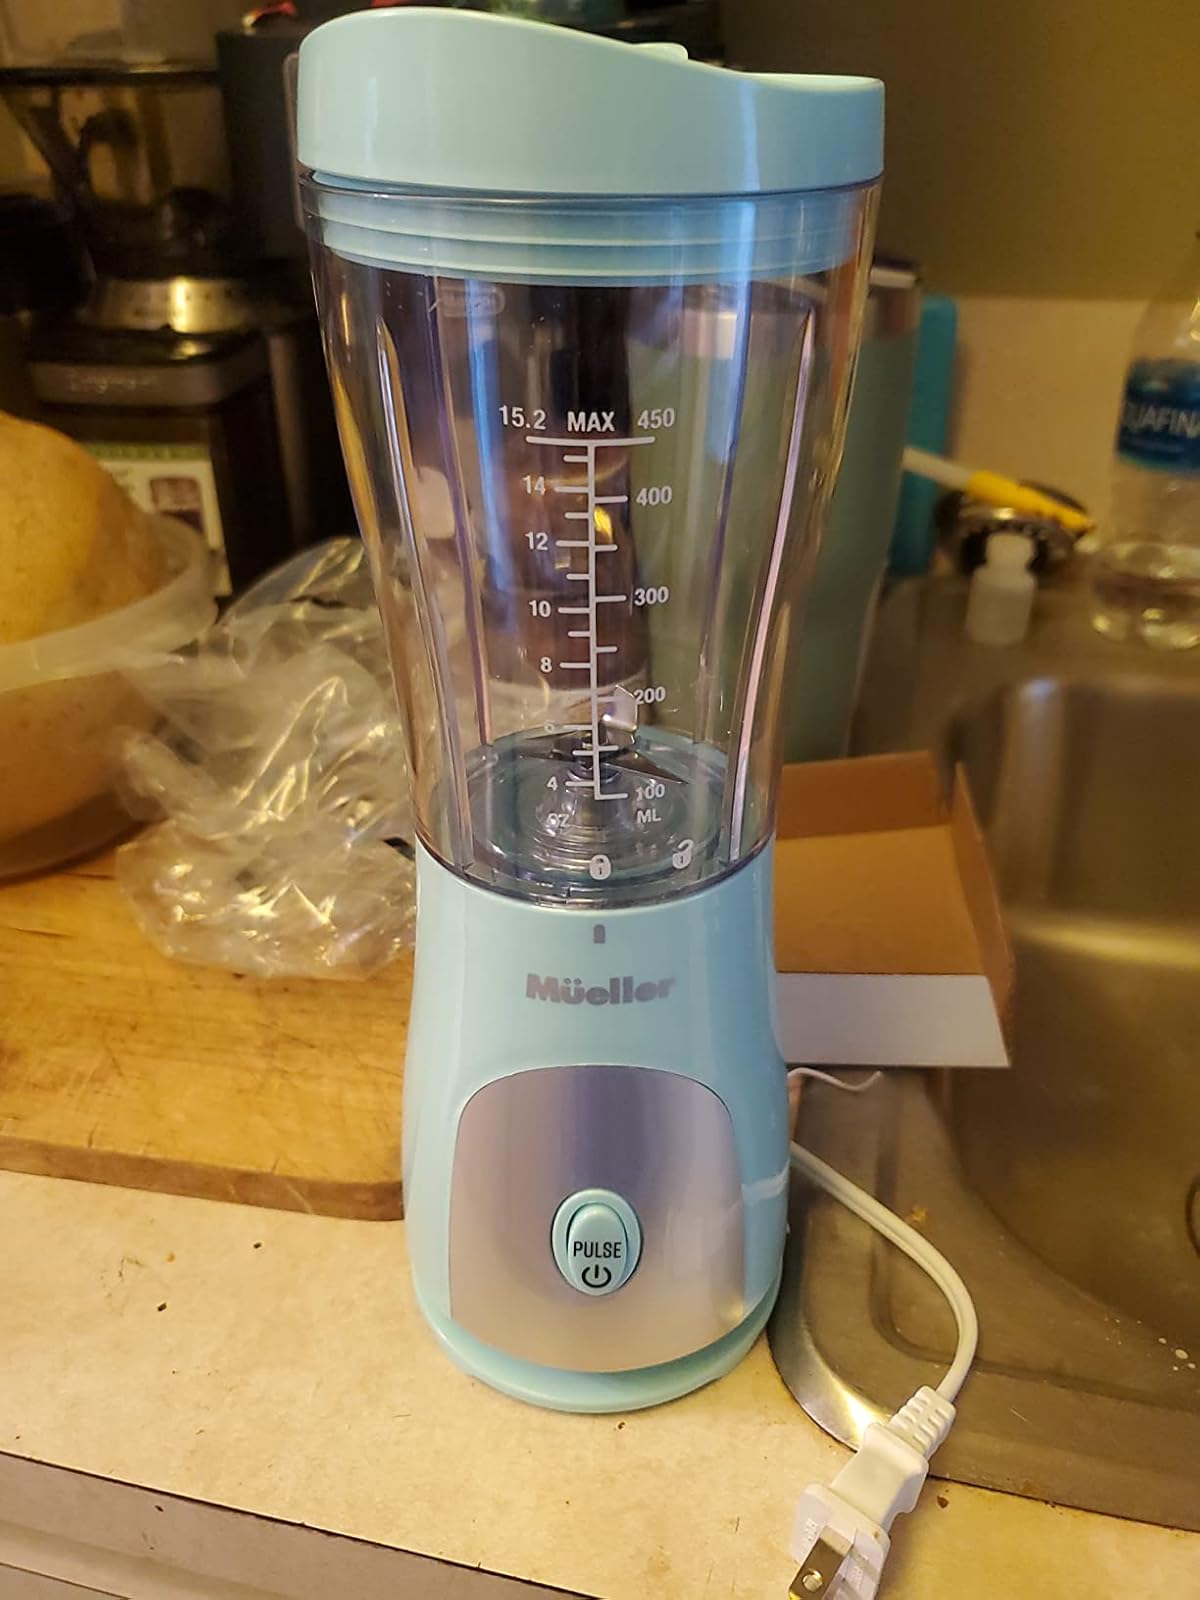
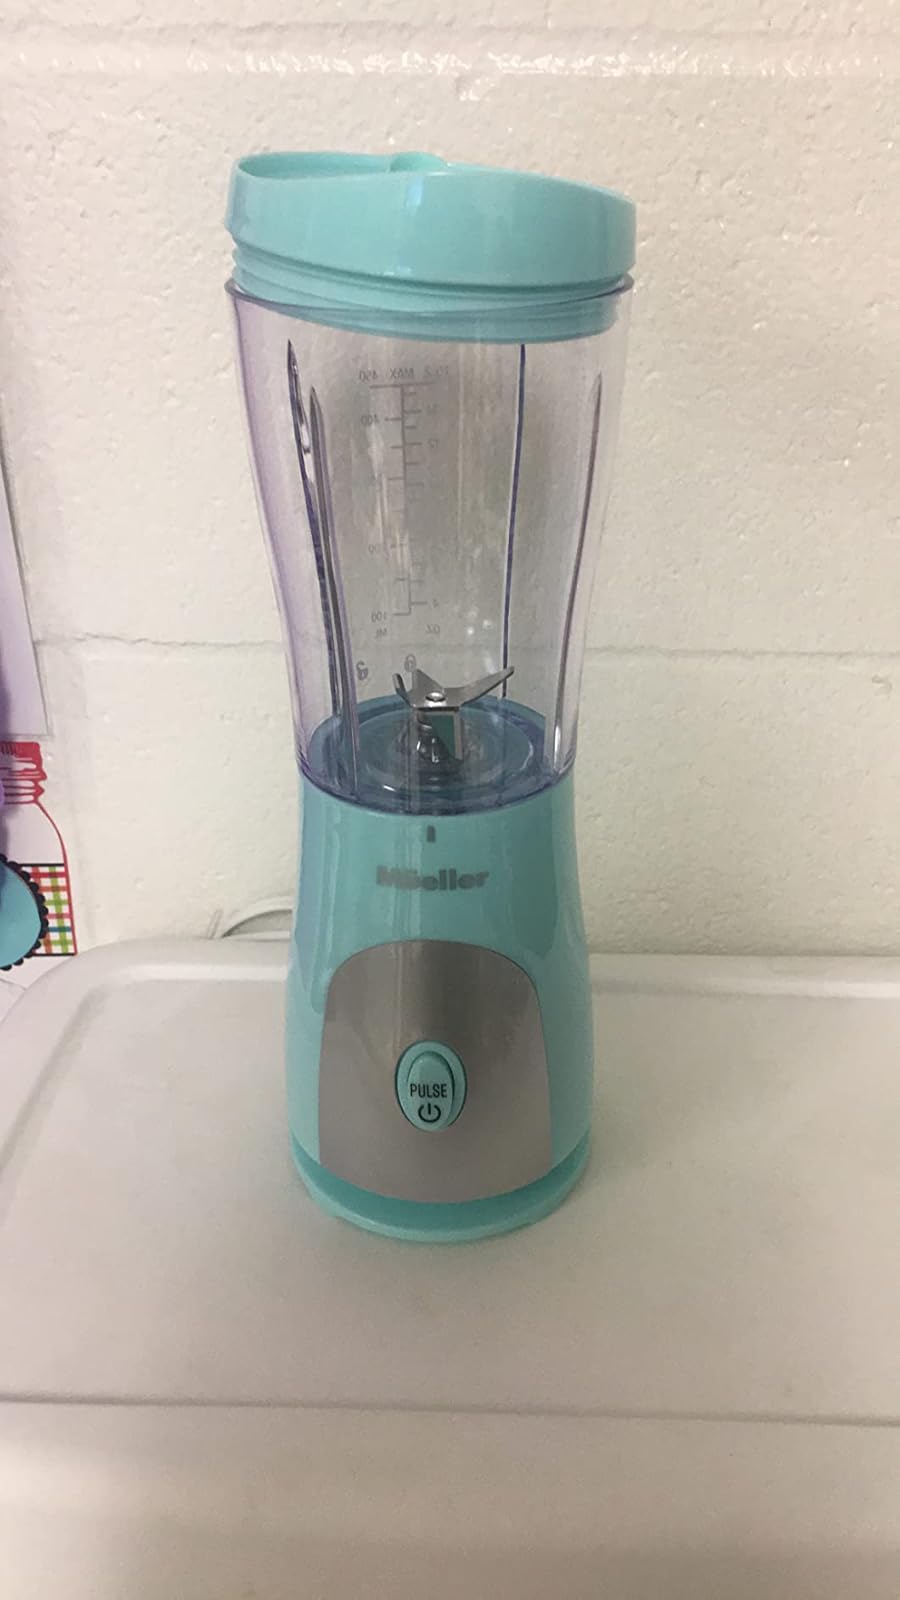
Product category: items_blender
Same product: yes